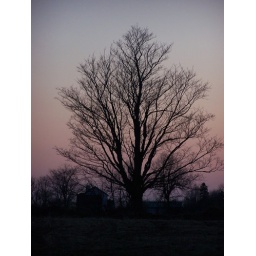
the house by the road 2